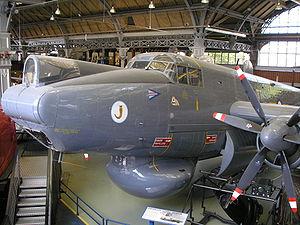
Manchester [manʃɛstœʁ] est une ville du Royaume-Uni située dans le comté métropolitain du Grand Manchester. Elle a le statut de cité depuis 1853 et compte 545 500 habitants en 2017, avec une population urbaine de 3,2 millions. Elle est parfois considérée comme la « deuxième ville d’Angleterre » grâce à son importance économique, culturelle et sportive, bien que sa superficie et sa population ne lui permettent pas de détrôner Birmingham. Manchester est catégorisée comme une ville « bêta » par Le GaWC. Ses habitants s'appellent les Mancuniens. La ville est au cœur d'une grande agglomération de plus de deux millions et demi d'habitants dont les villes principales sont : Bury, Bolton, Rochdale, Oldham, Ashton-under-Lyne, Stockport, Salford, Altrincham, Wigan. Le nom de « Manchester » est utilisé aussi bien pour désigner l'agglomération que la ville en tant que telle.
Le Musée des Sciences et de l’Industrie de Manchester, en Angleterre, est un important musée consacré au développement des sciences, des technologies et de l’industrie, et particulièrement au riche passé de l'agglomération dans ces trois domaines. Il dépend du Science Museum Group, une autorité administrative indépendante du Département de la Culture, des Médias et du Sport, qui a fusionné avec le National Science Museum en 2012.